Filip Ditzel

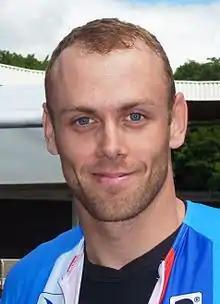
Filip Ditzel (2012)

Filip Ditzel (born 8 December 1985) is a Czech male track cyclist. He competed in three events at the 2012 UCI Track Cycling World Championships. Ditzel is World champion and still unsurpassed world record holder for fixed kilometer in the junior category.